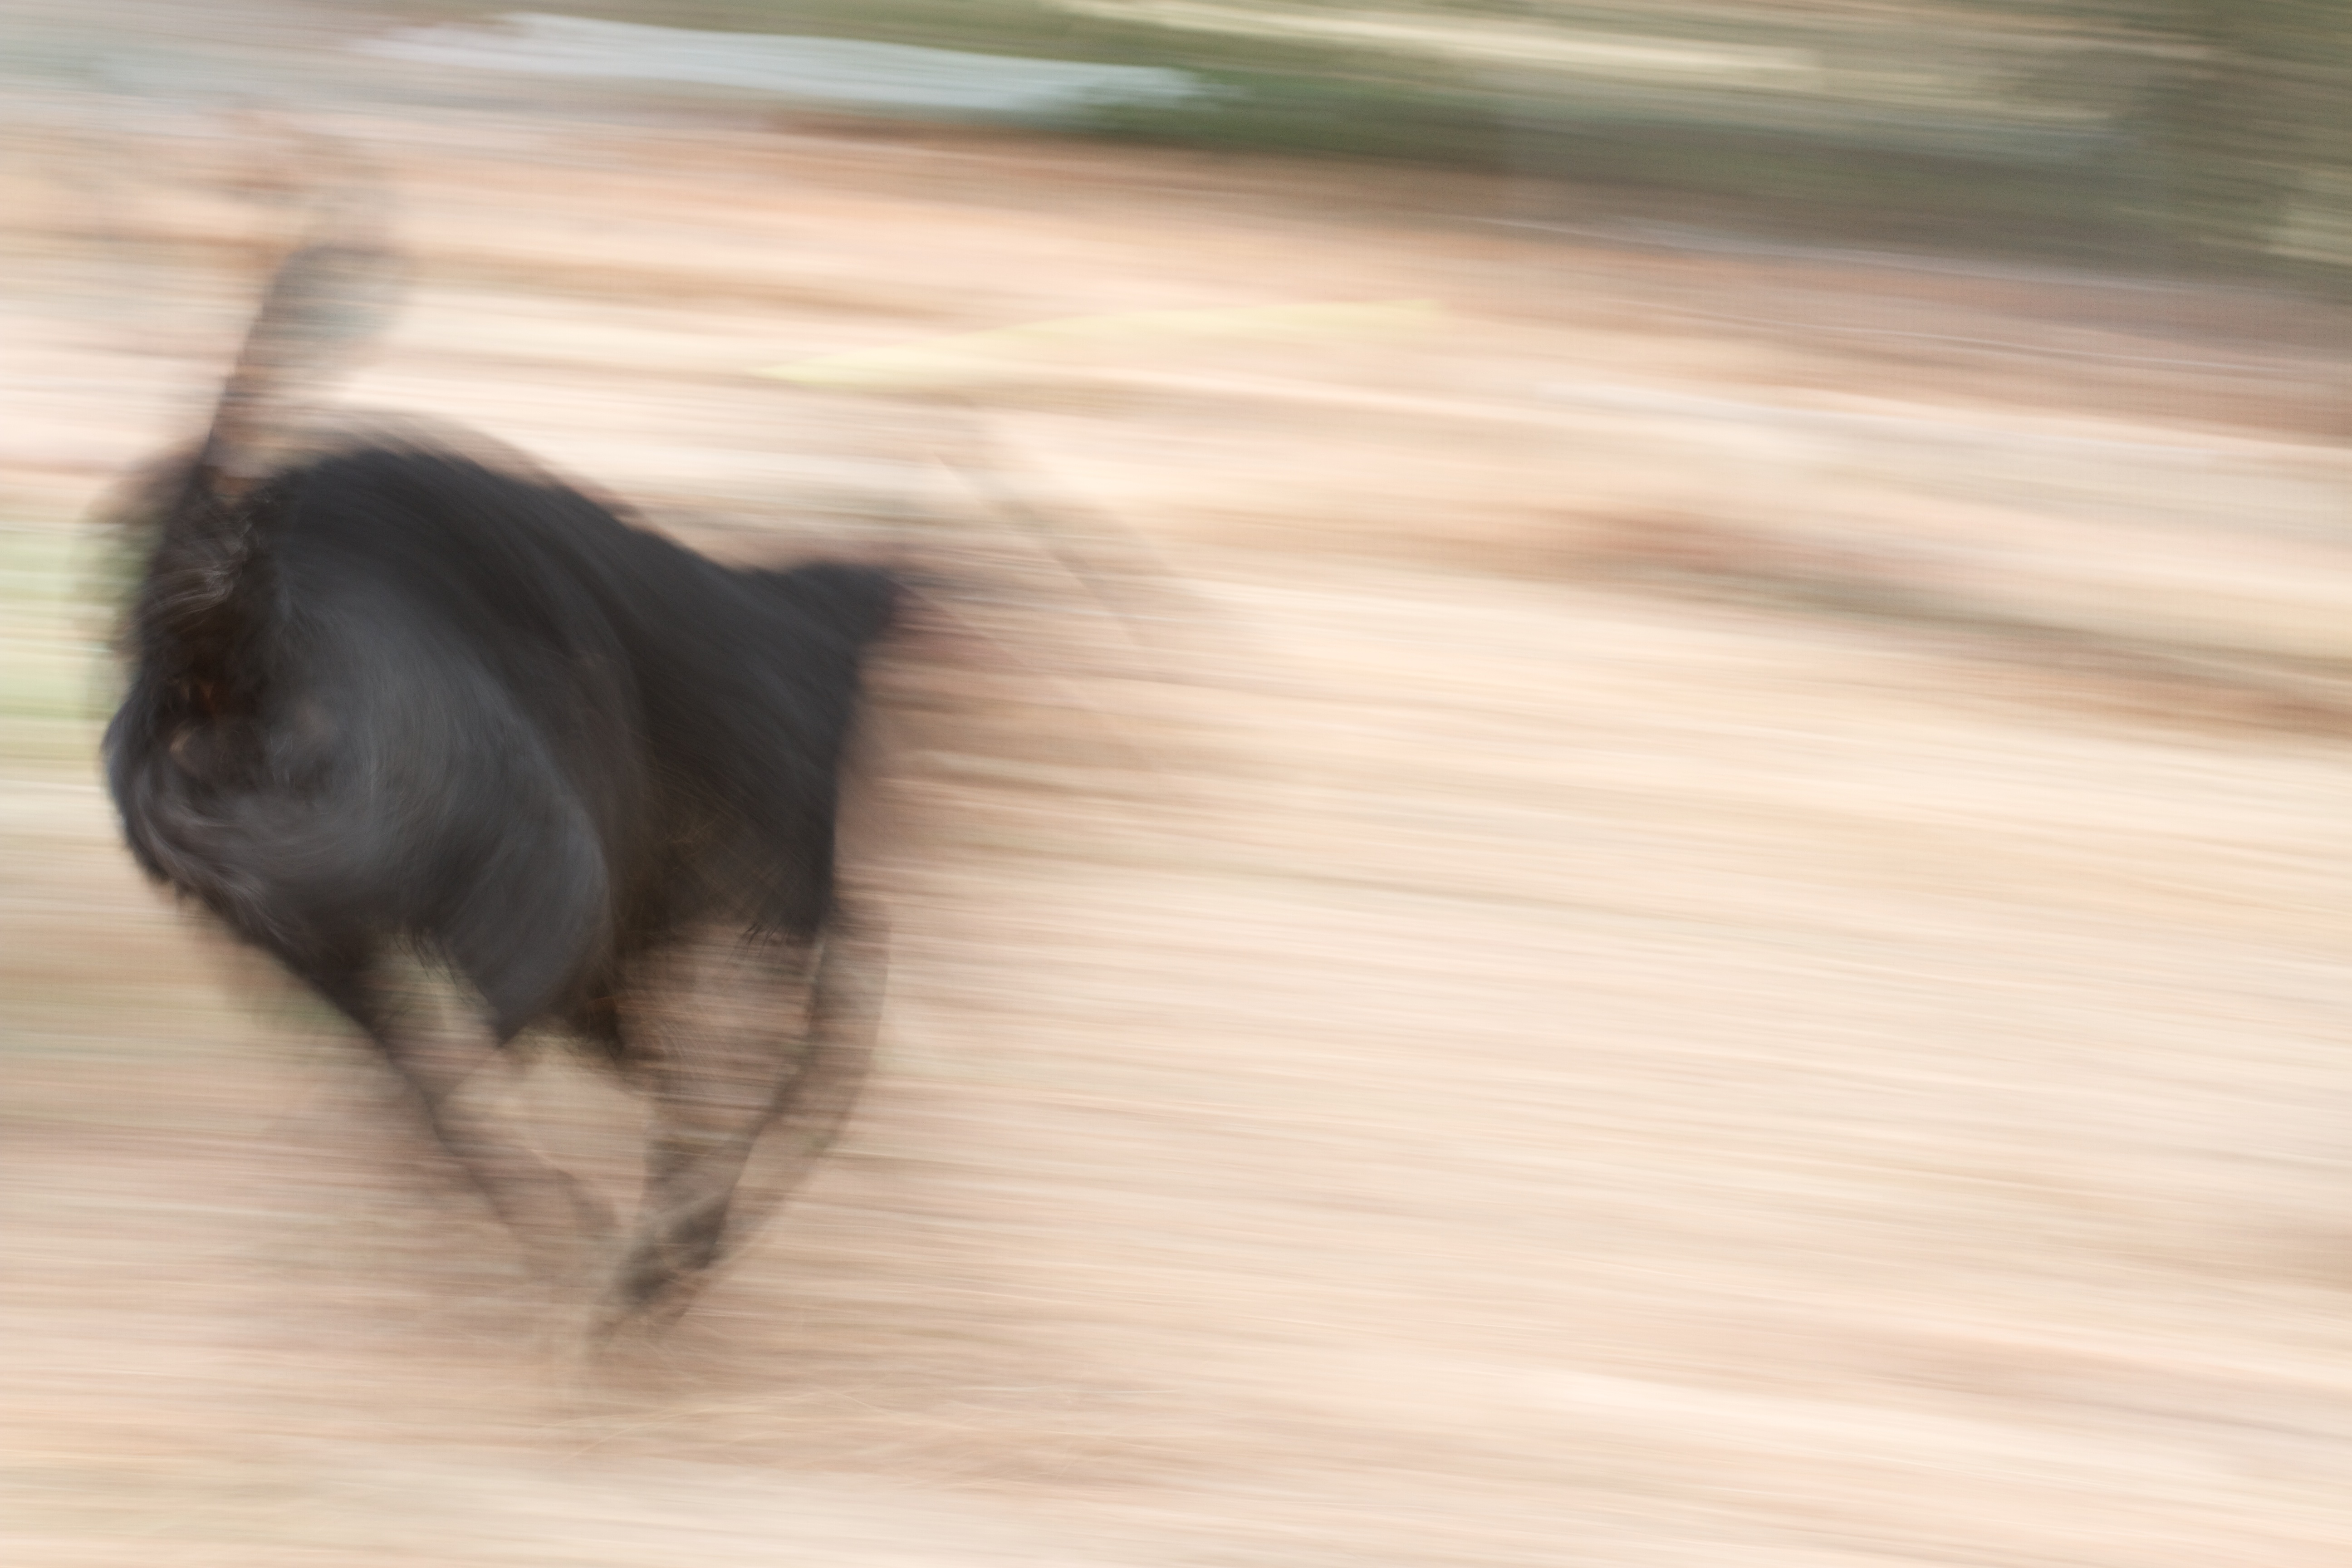
wood, floor, dog, brown, mammal, black, skin, dog like mammal